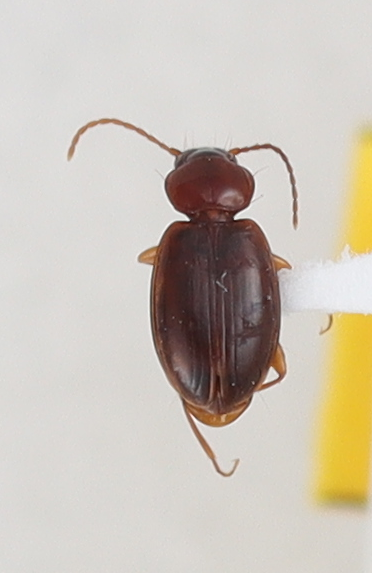
Scientific name: Trechus obtusus
Plot: 14
Trap: W
Collected: 20200721